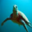
Label: turtle